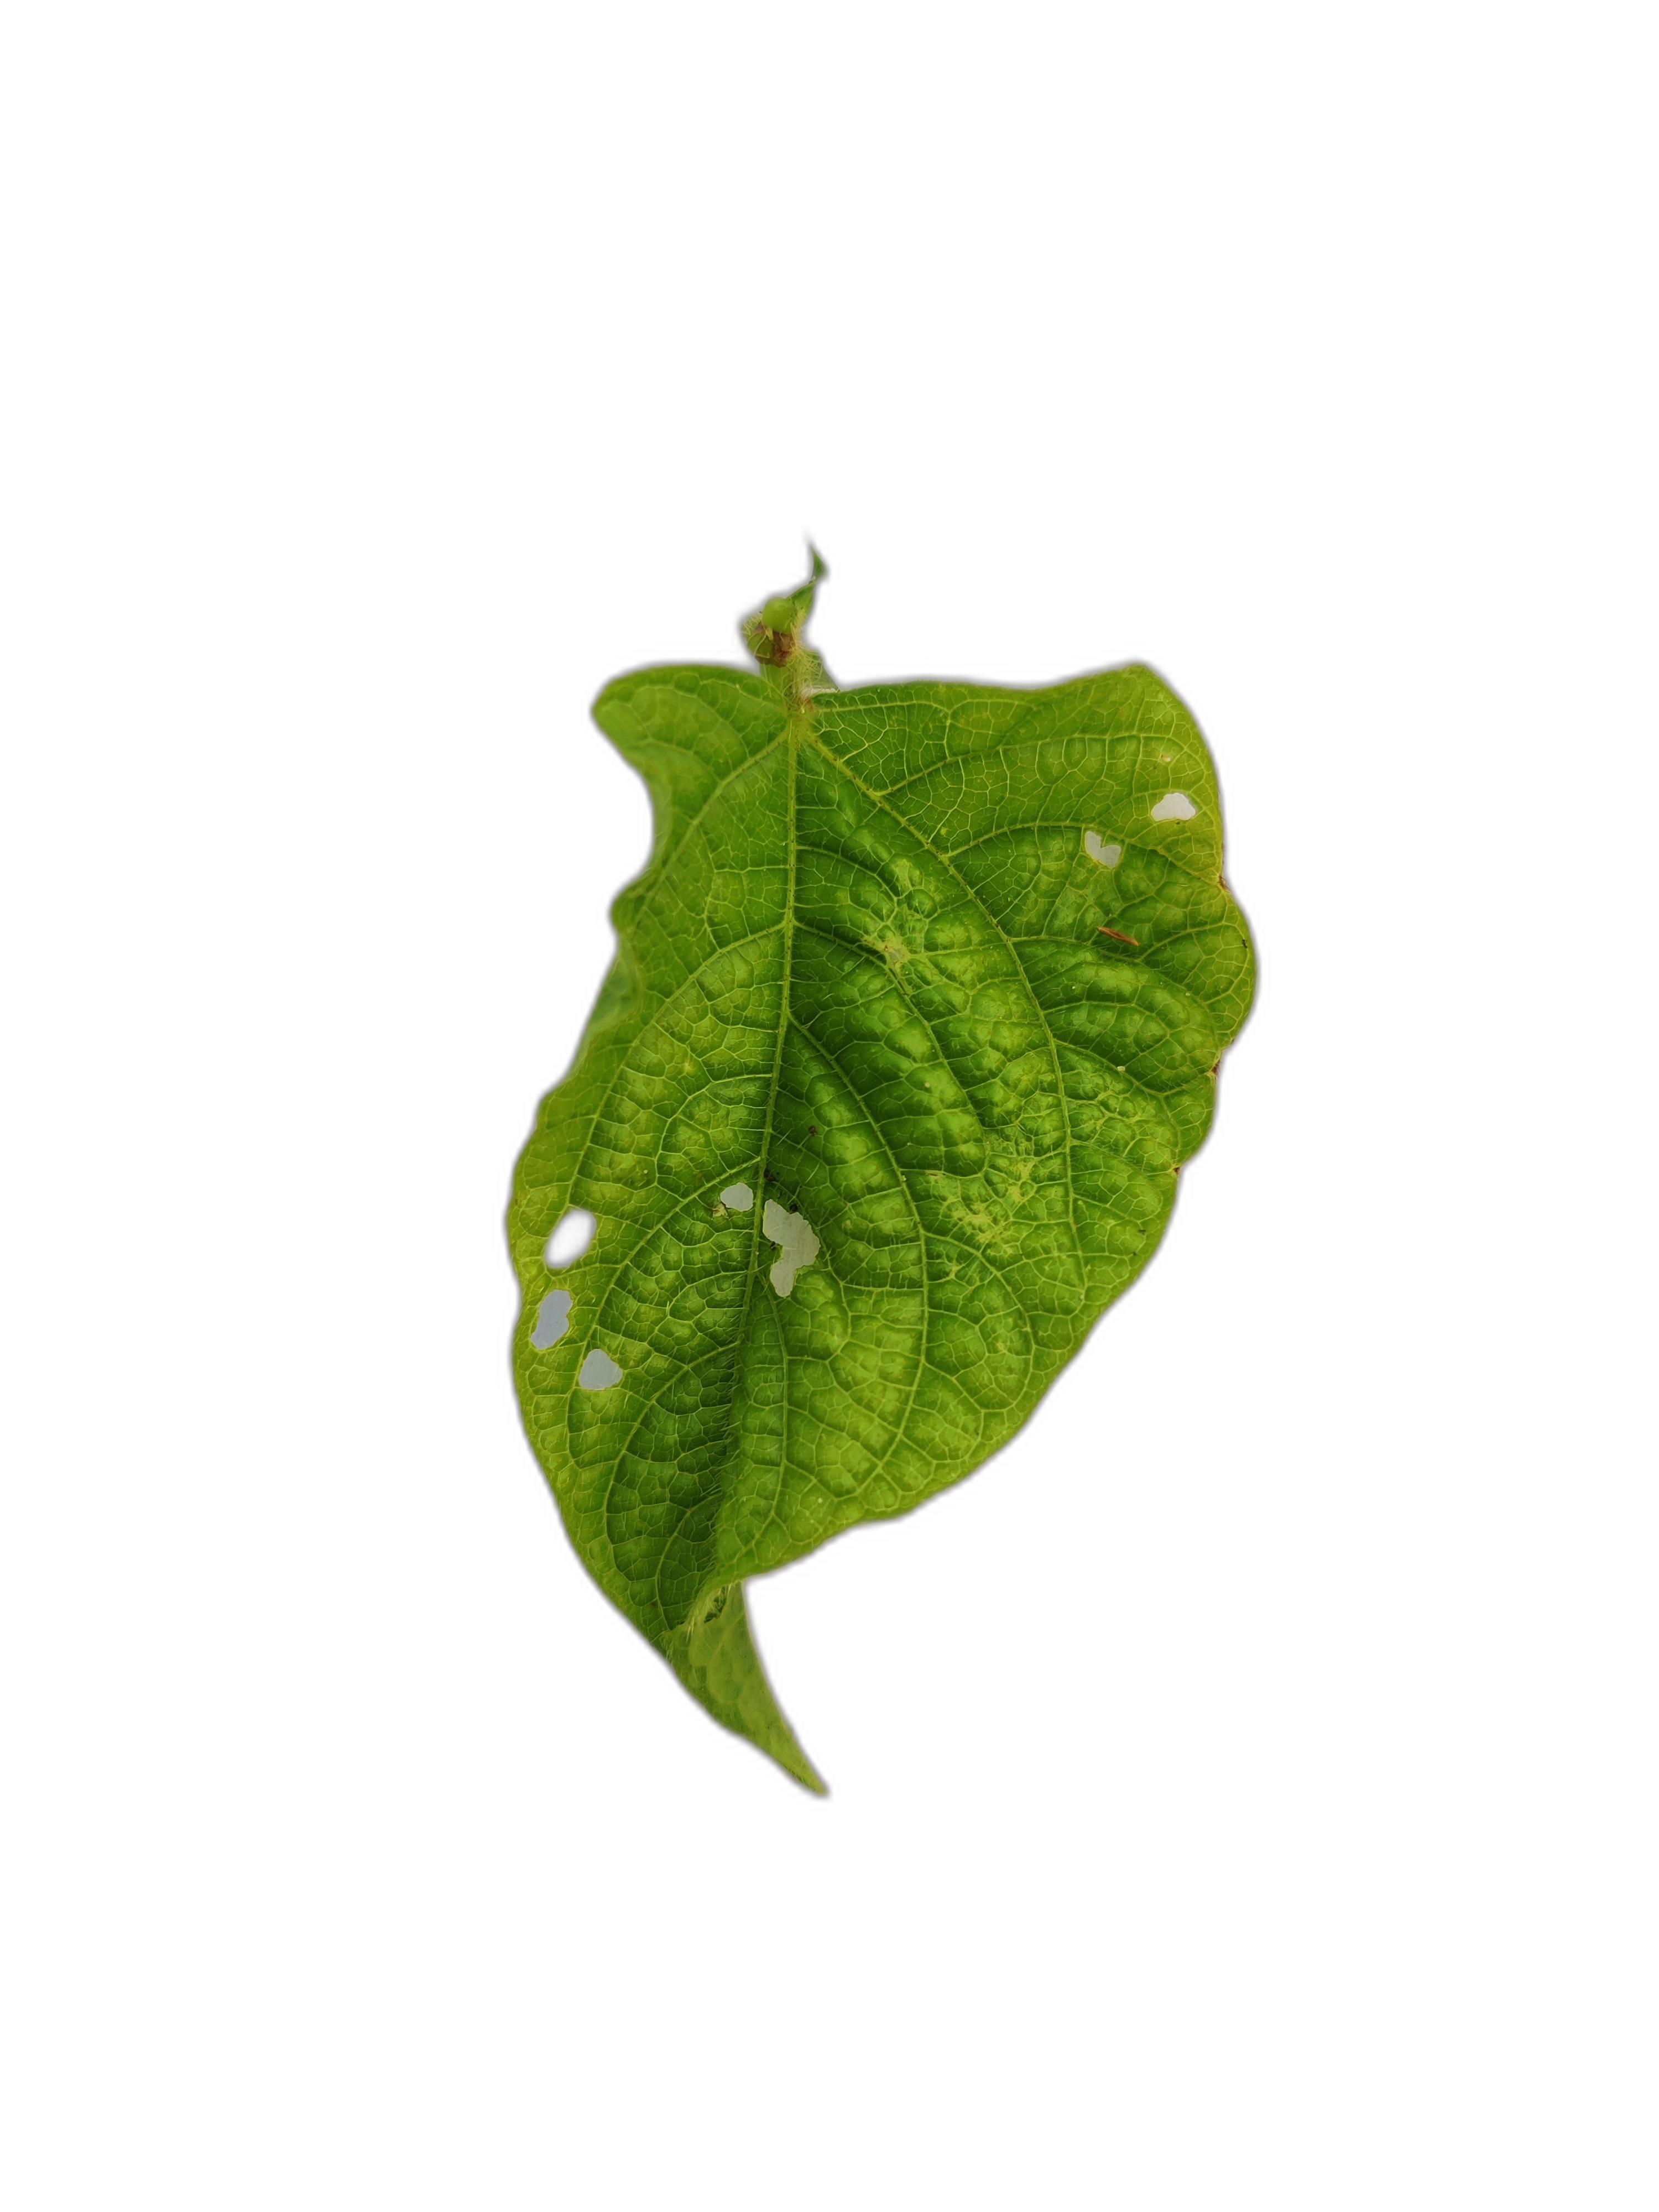
Label: Leaf Crinkle